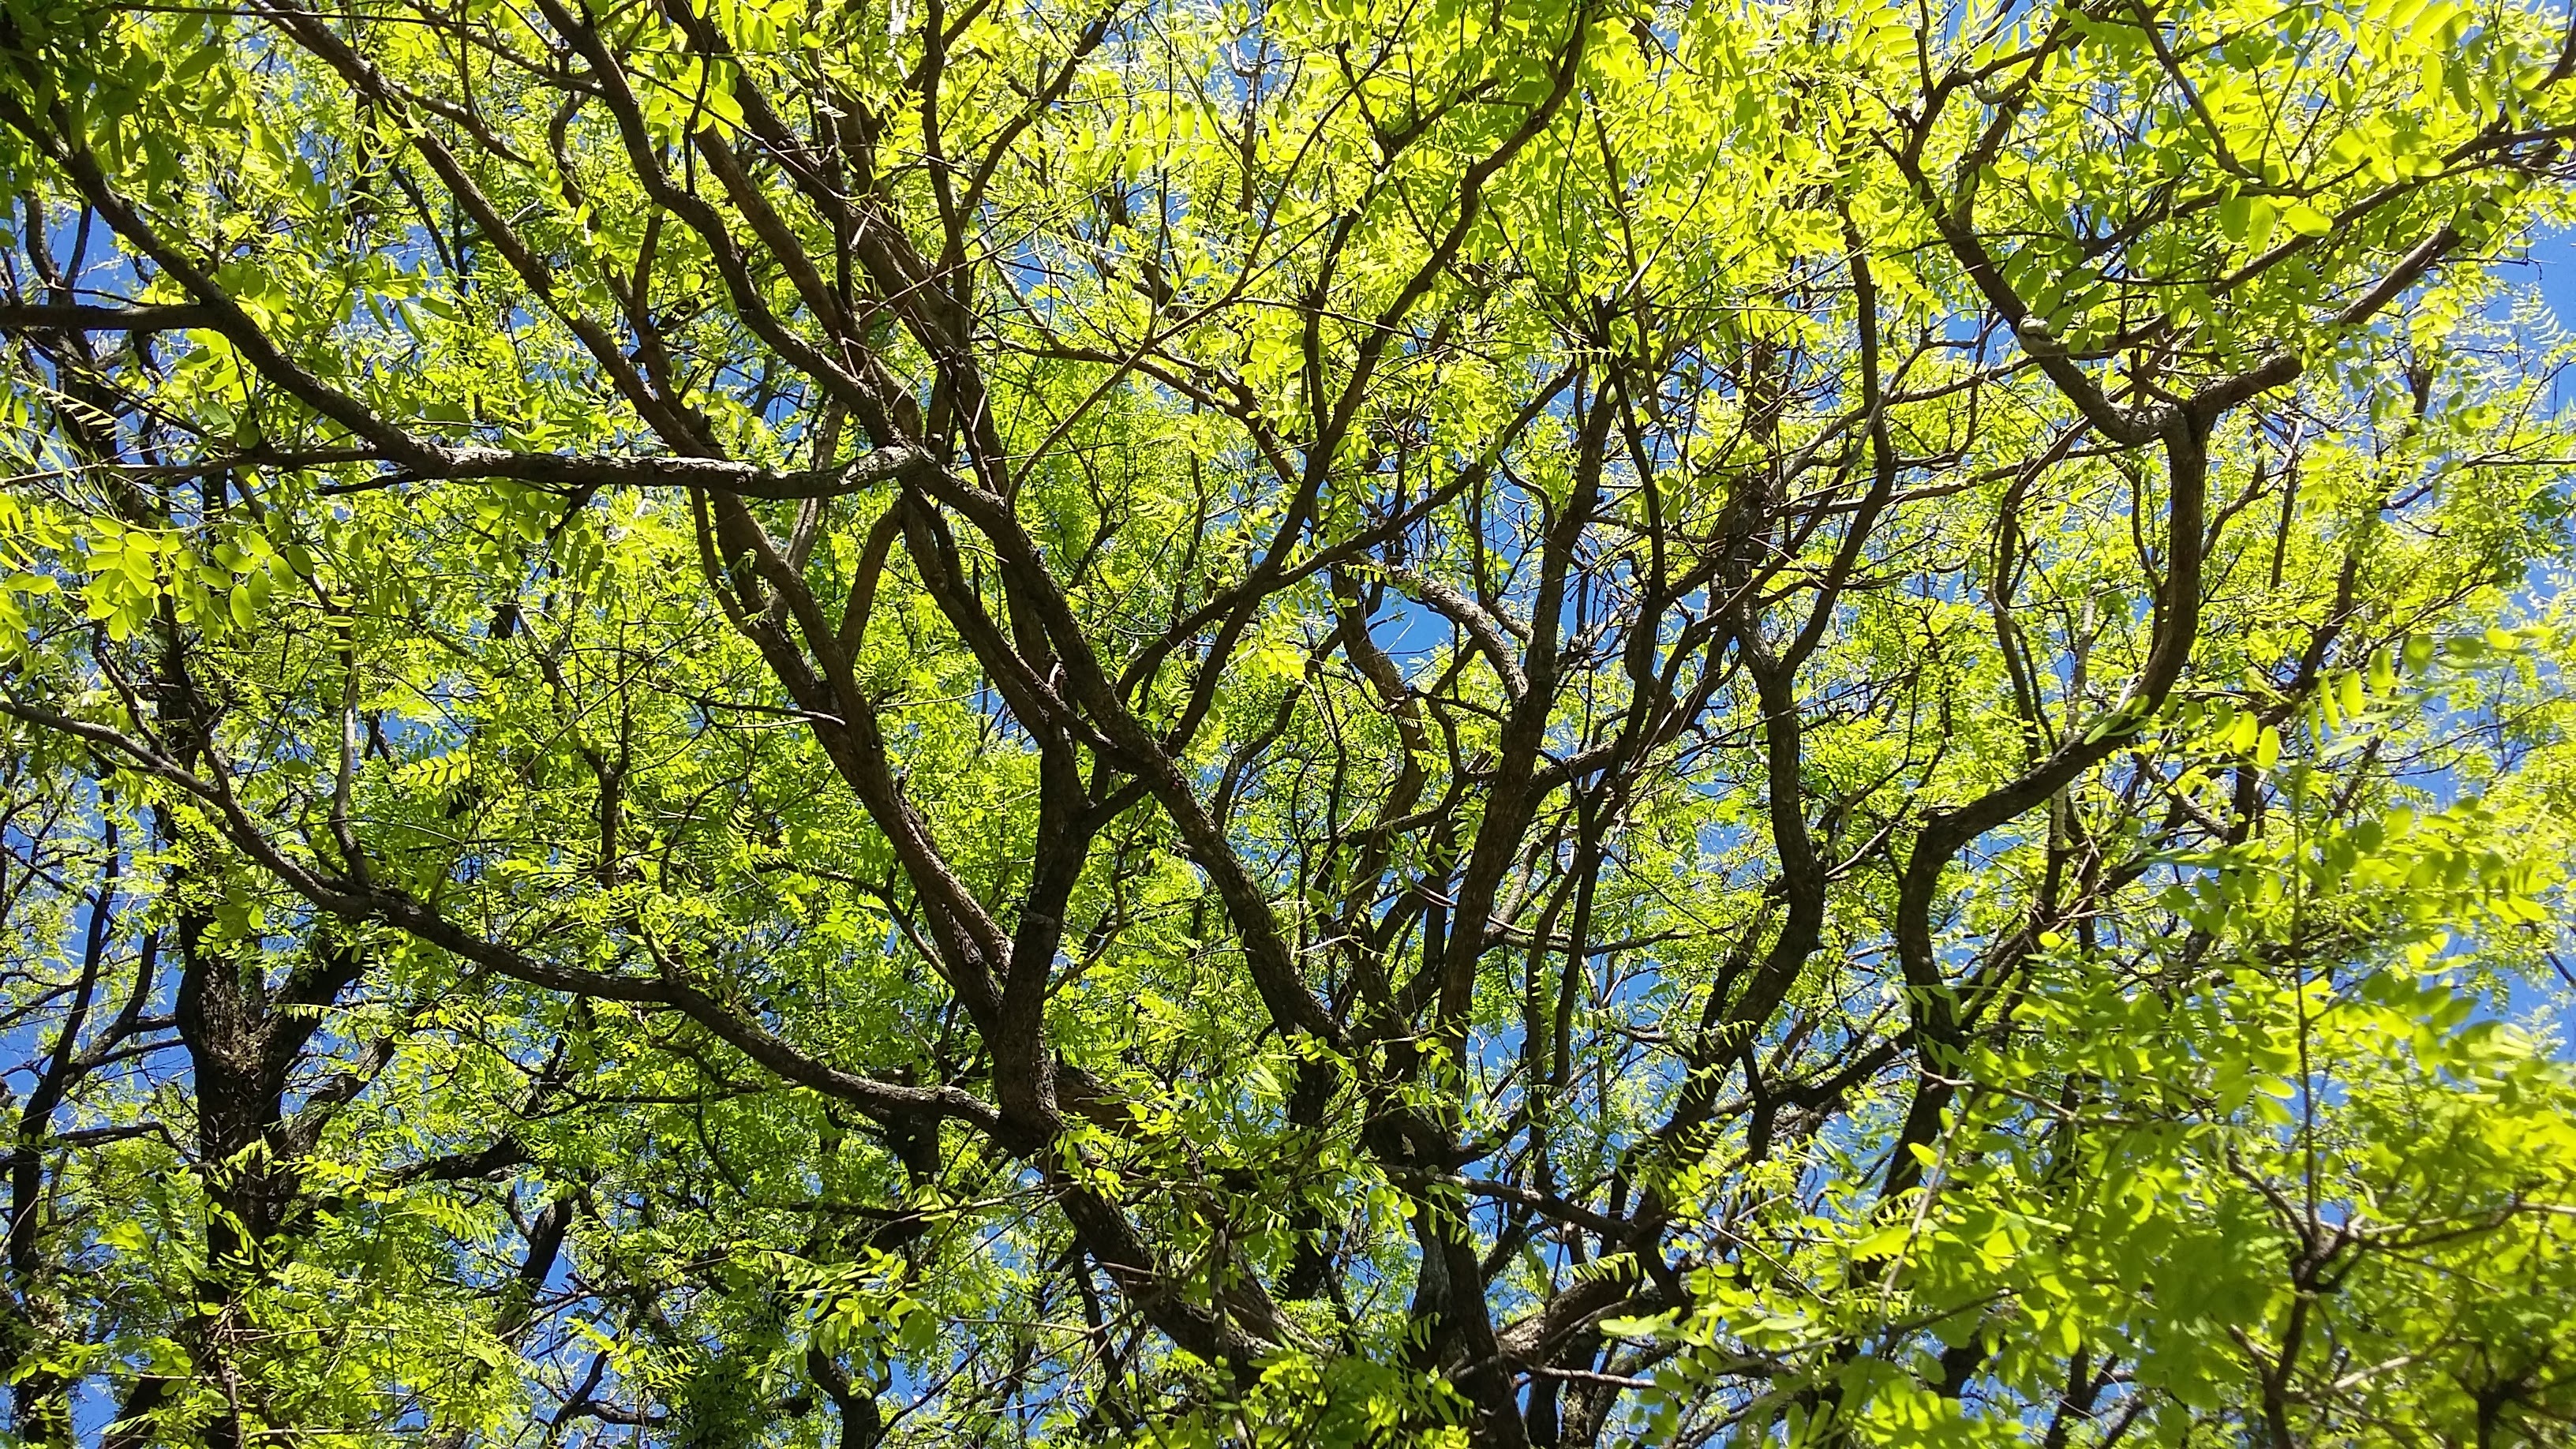
tree, forest, branch, plant, sunlight, leaf, flower, green, birch, autumn, plants, life, leaves, twigs, deciduous, woodland, ecosystem, flowering plant, woody plant, temperate broadleaf and mixed forest, land plant